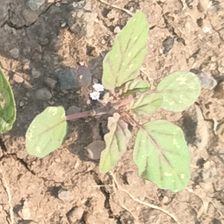
Weed species: Punarnava _(Boerhaavia diffusa)